NEXT Woman of the Year awards

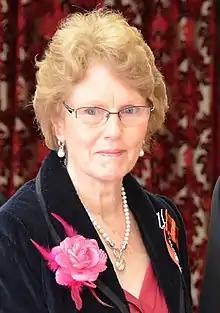
Lesley Elliott, Supreme Winner in 2011

The 2011 awards were announced on 6 October. The judging panel was NEXT editor Sarah Henry, Dame Catherine Tizard, and Gareth Morgan.